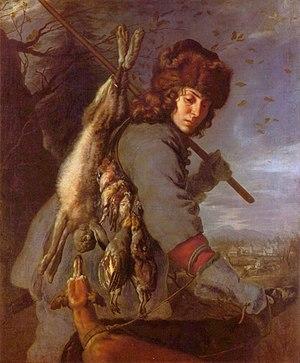
La chasse est la traque d'animaux dans le but de les capturer ou de les abattre, les manger ou les détruire. Quand la chasse est soumise à une réglementation, la pratique de la chasse en dehors de son cadre légal est appelée braconnage. Les opérations de destruction sont soumises au droit de destruction, qui diffère pour partie du droit de chasse. La cynégétique est l'art de la chasse. Le mot chasse peut ou pouvait aussi désigner des terrains de chasse, l'IGN possède par exemple une « Carte des chasses du roi », levée de 1764 à 1773 et de 1801 à 1807 sur ordre de Louis XV et à partir d'une carte antérieure du Duché de Rambouillet.
Joachim von Sandrart, né le 12 mai 1606 à Francfort-sur-le-Main et mort le 14 octobre 1688, est un peintre et graveur allemand. C'était également un traducteur et il est considéré comme le premier historien de l'art de nationalité allemande grâce à sa publication du dictionnaire d'artistes Teutsche Academie.